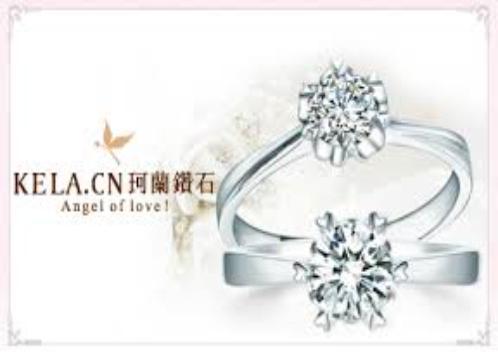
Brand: KELA
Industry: Clothes